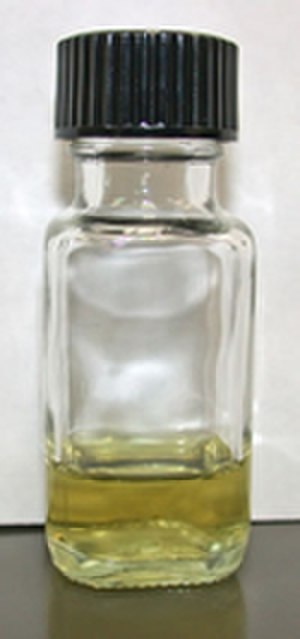
LSD / Galleri
LSD er forkortelsen for D-lysergsyrediethylamid, et psykedelisk, indolt stof afledt af meldrøjens naturlige indhold af alkaloider, de såkaldte ergotalkaloider.